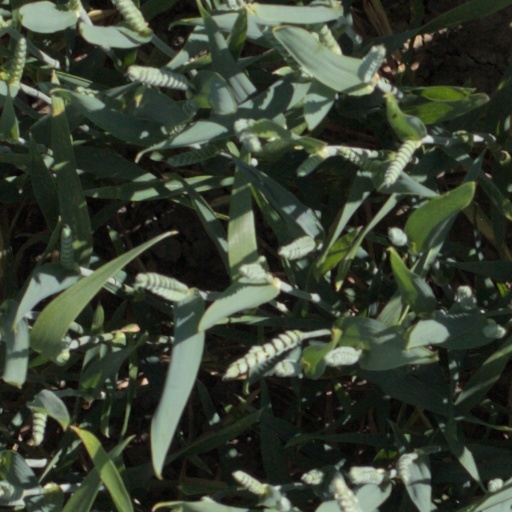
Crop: wheat